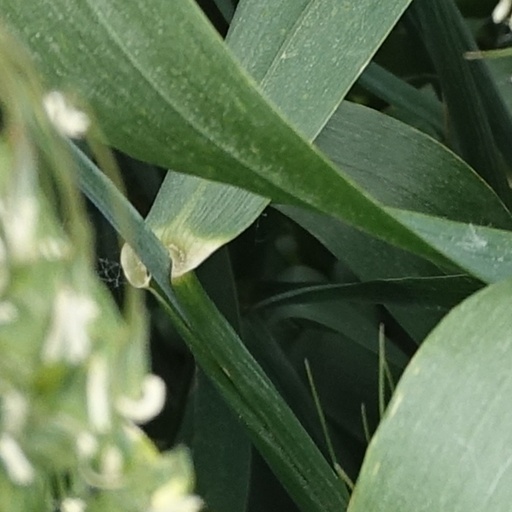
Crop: wheat